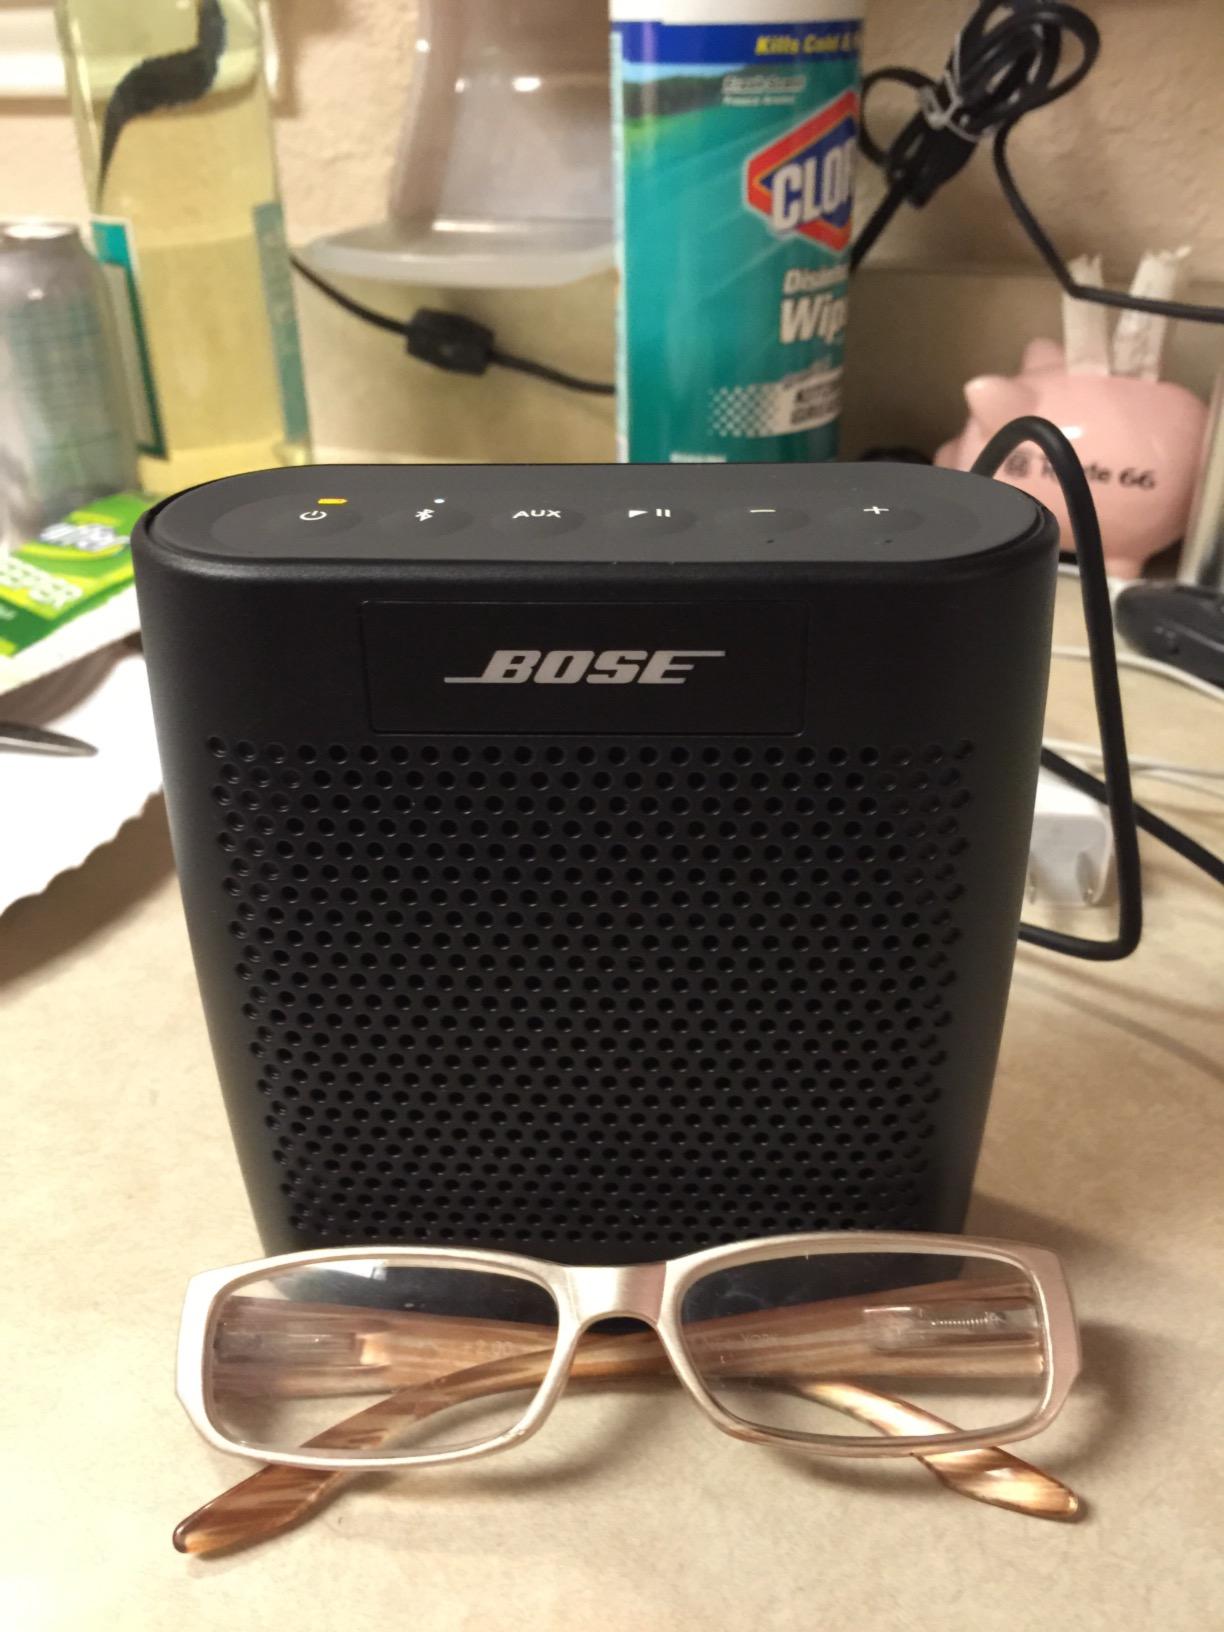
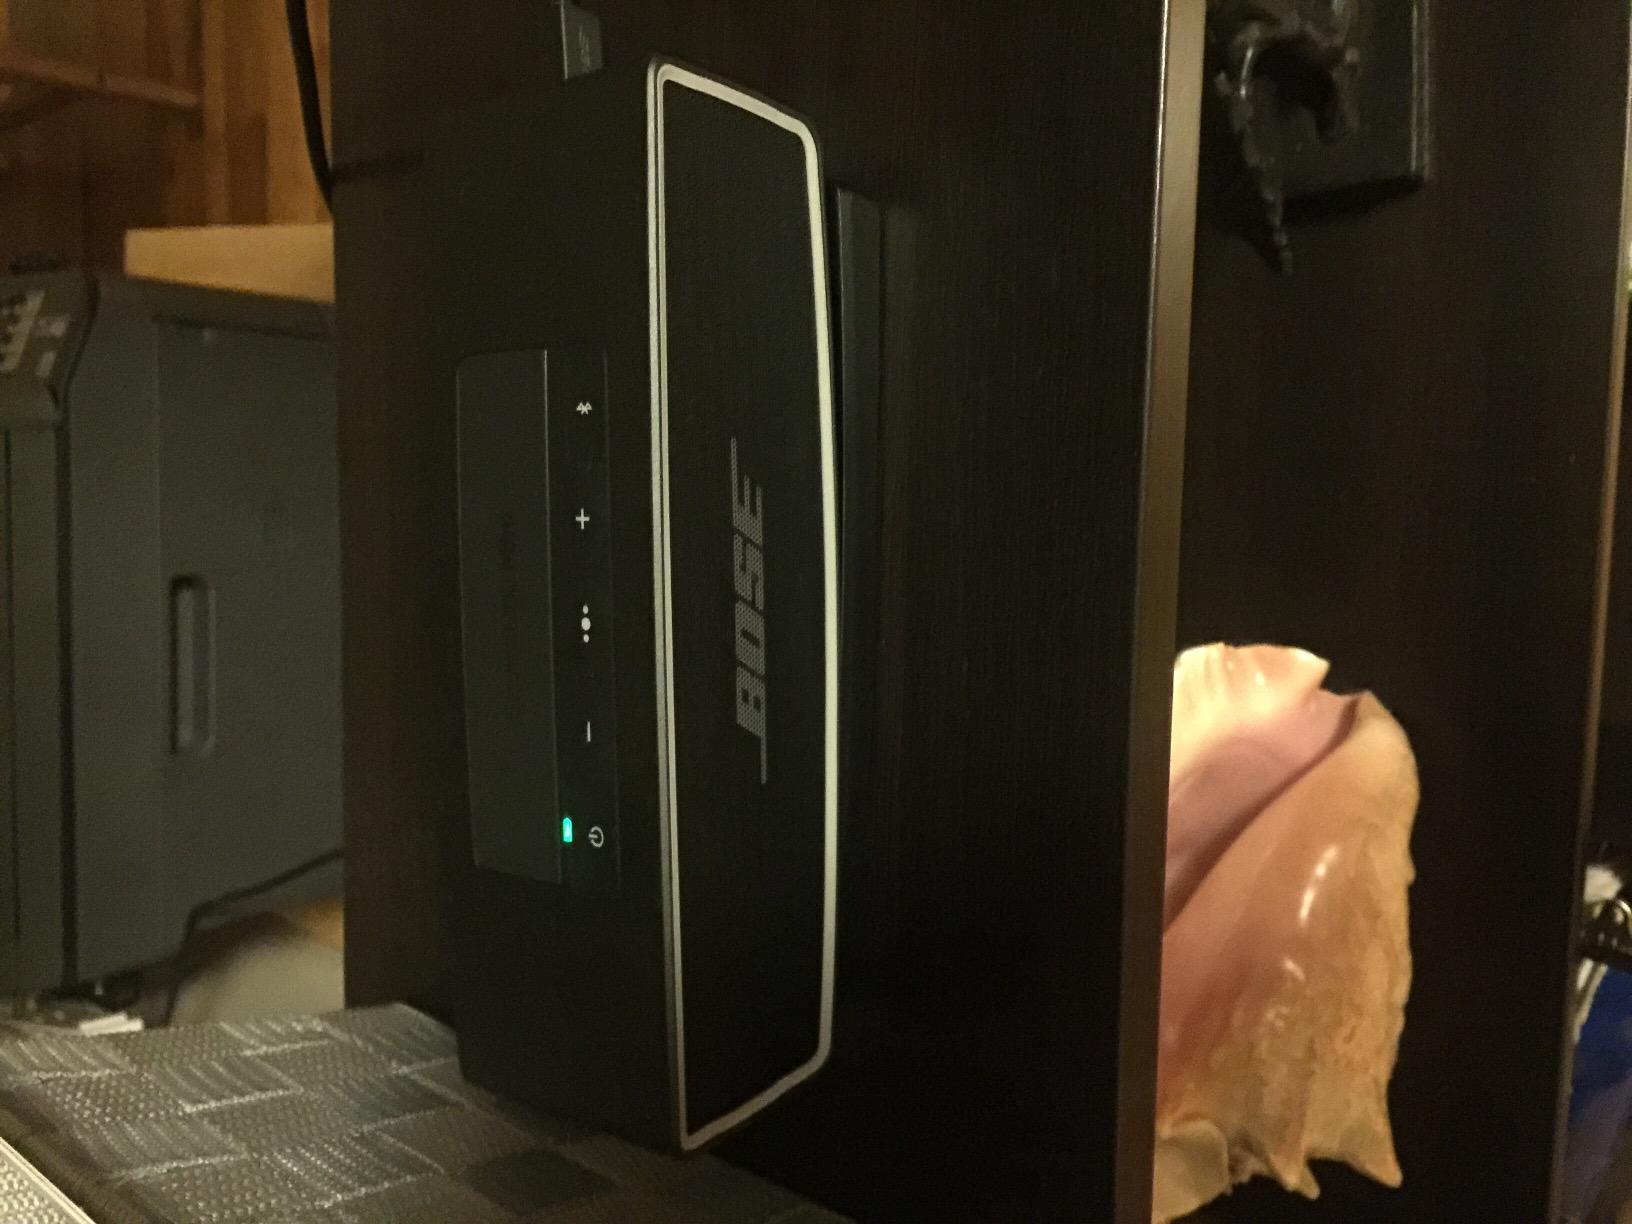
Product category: speaker
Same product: no